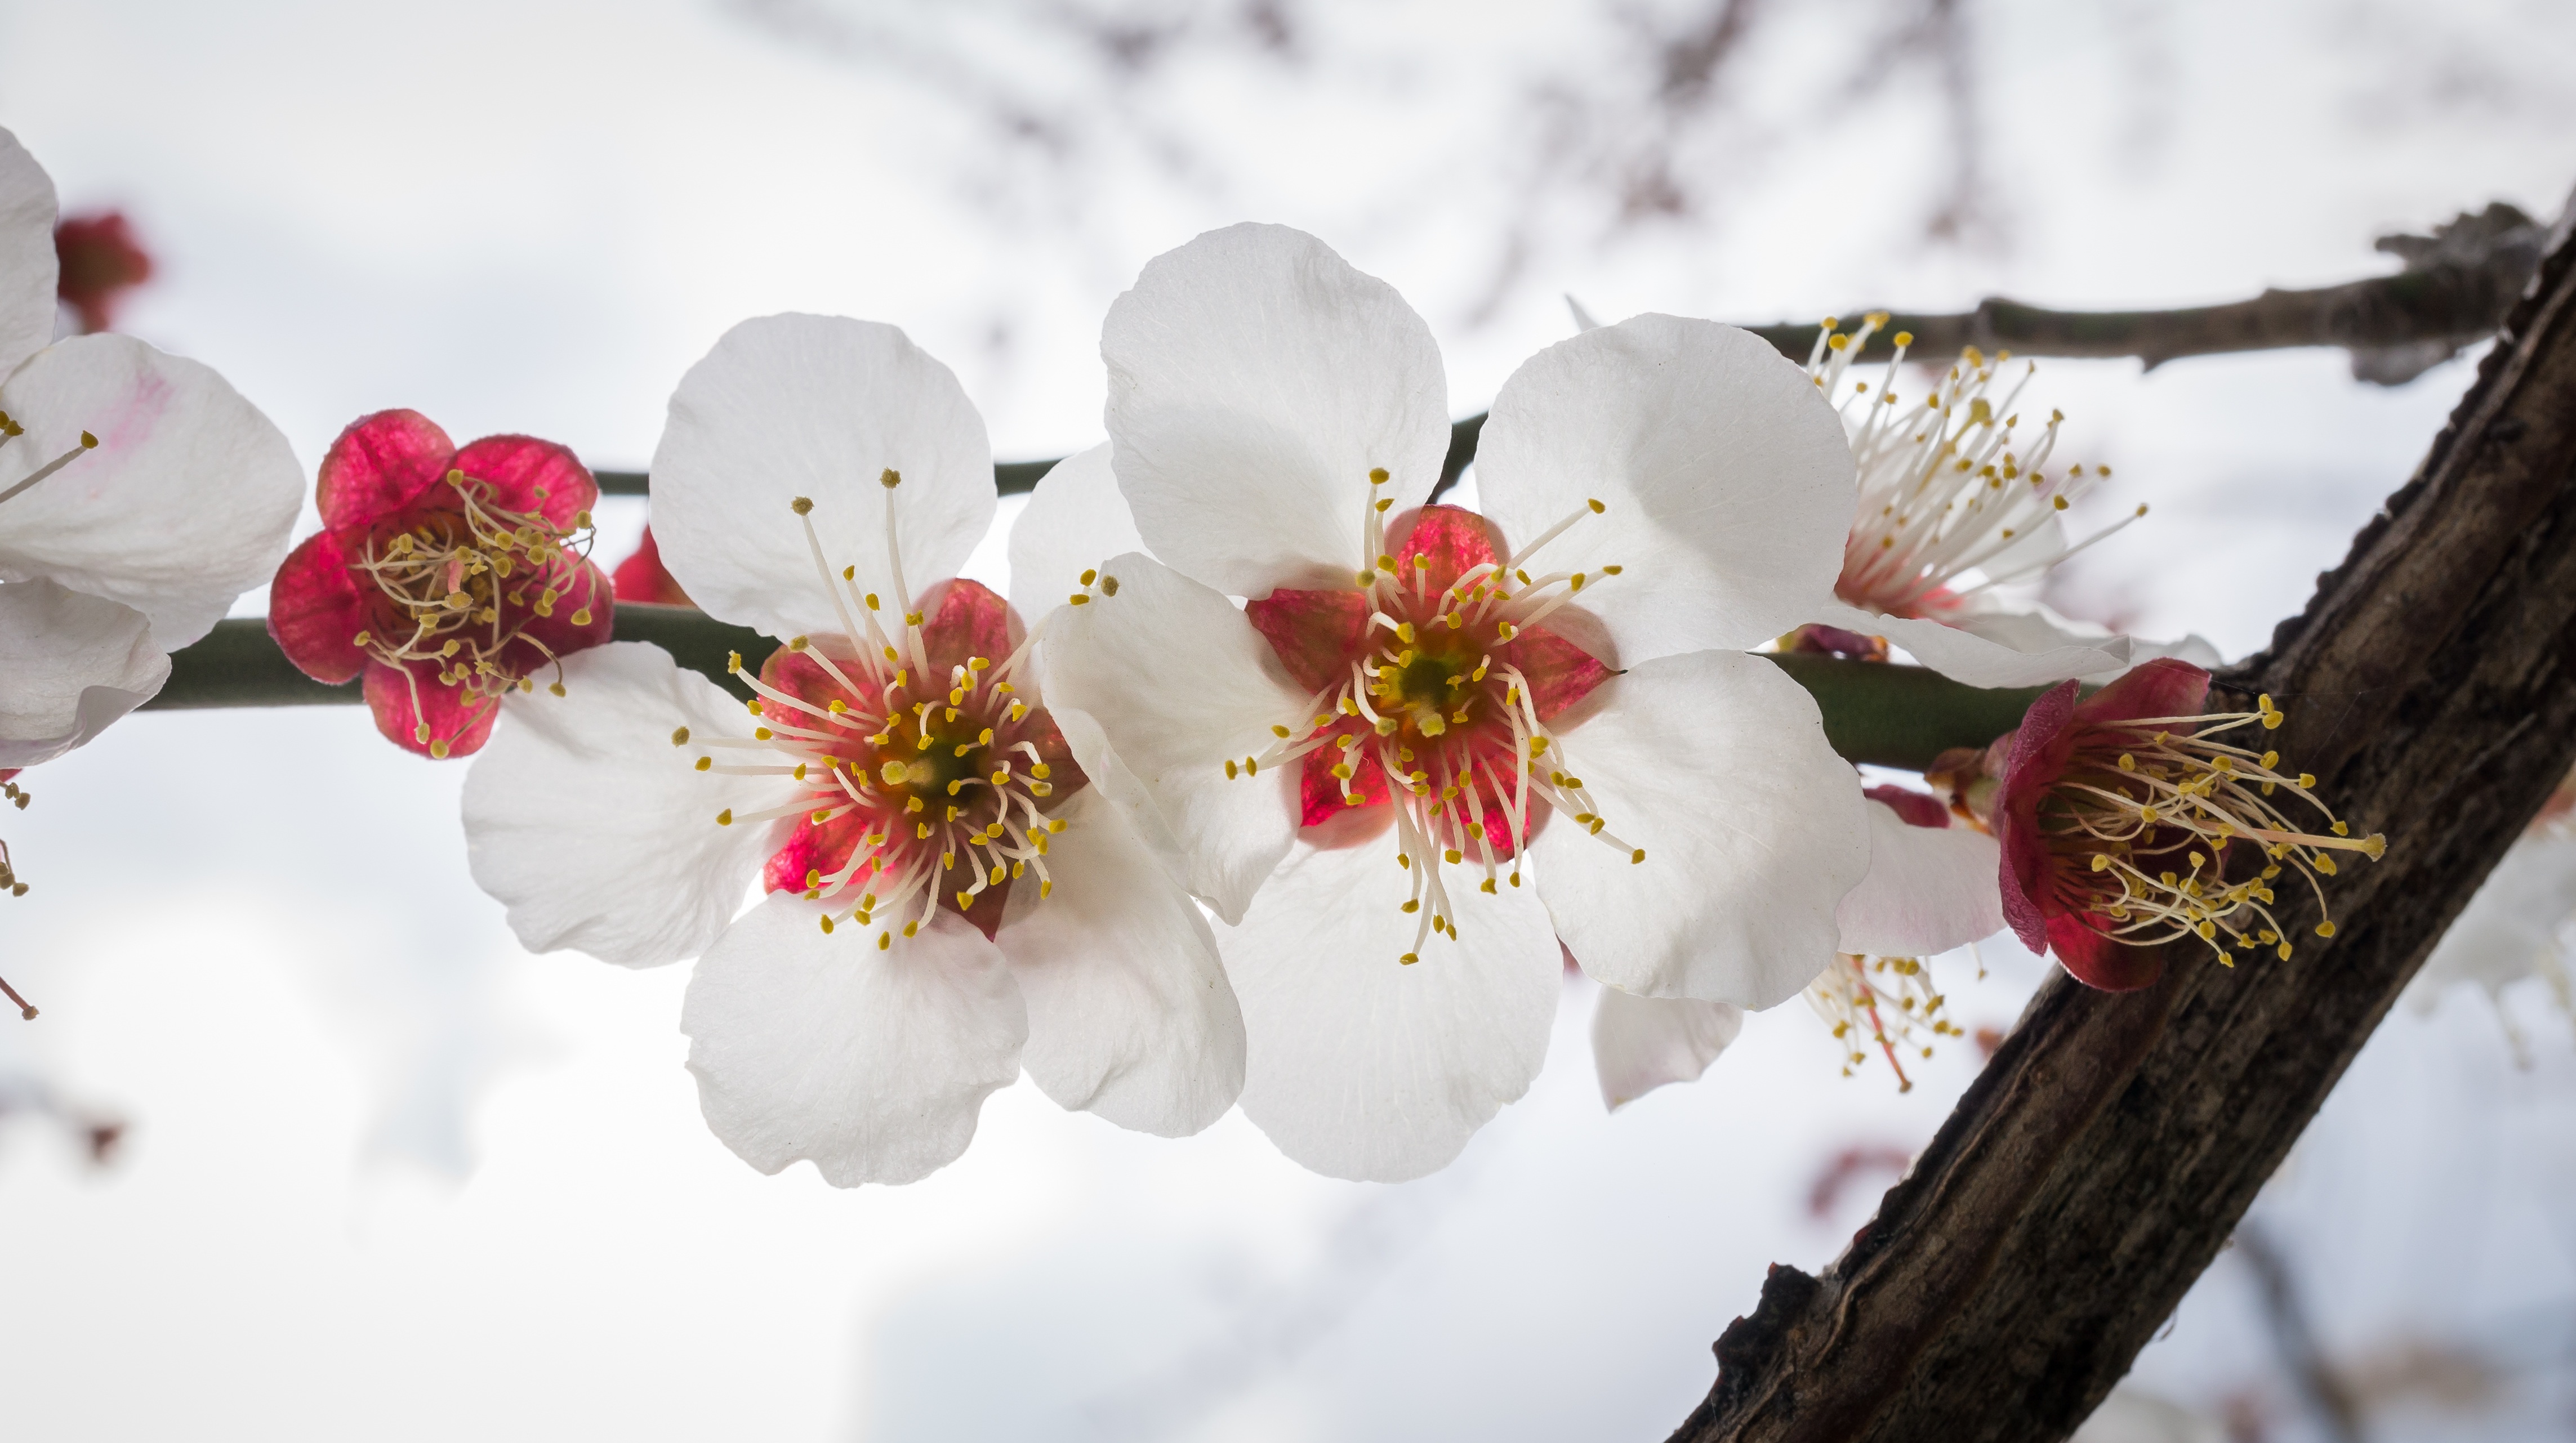
nature, branch, blossom, winter, plant, wood, white, leaf, flower, petal, spring, produce, botany, garden, flora, season, cherry blossom, plants, flowers, close up, branches, spring flowers, macro photography, white flowers, flower tree, flowering plant